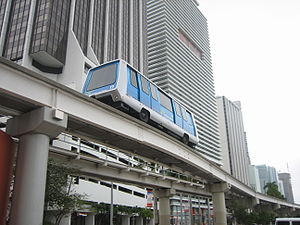
Miami / Transport
Miami-Dade Metromover
Miami er den 42. største by i USA, med en befolkning på 417.650. Det er den mest folkerige by i det sydlige Florida. I følge FN, er Miami det femte mest folkerige byområde i USA i 2010 med en befolkning på 4.919.036, senest skønner man, i 2008, at antallet er steget til 5.232.342, hvilket gør den til det fjerdestørste byområde i USA, kun over gået af New York City, Los Angeles og Chicago.